Ancient Greece–Ancient India relations

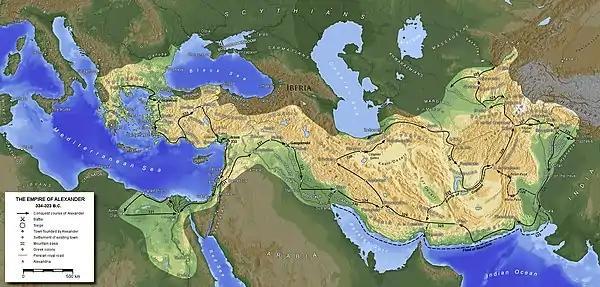
Map of Alexander the Great's empire and the route he, Pyrrho, Anaxarchus, and Onesicritus took to India.

During the second Persian invasion of Greece, the Persian army had Indian troops, both infantry and cavalry.